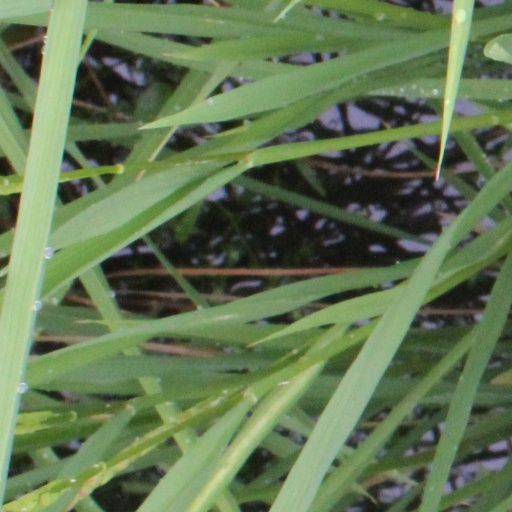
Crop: rice